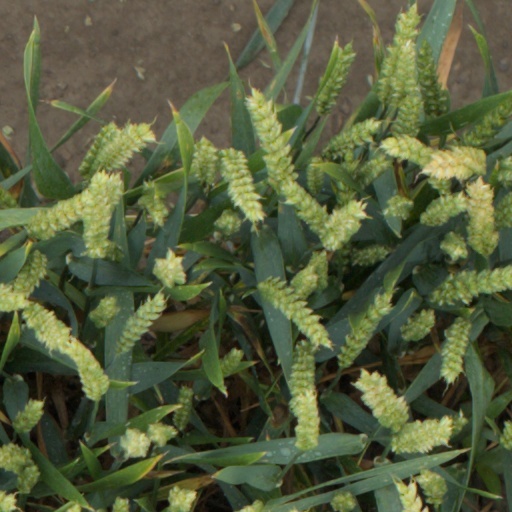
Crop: wheat